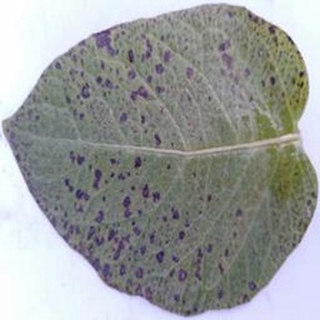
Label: potato_early_blight